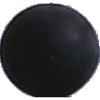
Label: Grape Blue 1